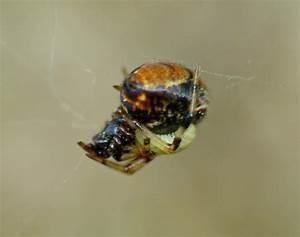
spider